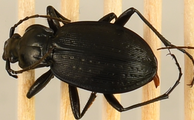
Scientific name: Carabus goryi
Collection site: Mountain Lake Biological Station NEON (MLBS), plot MLBS_011